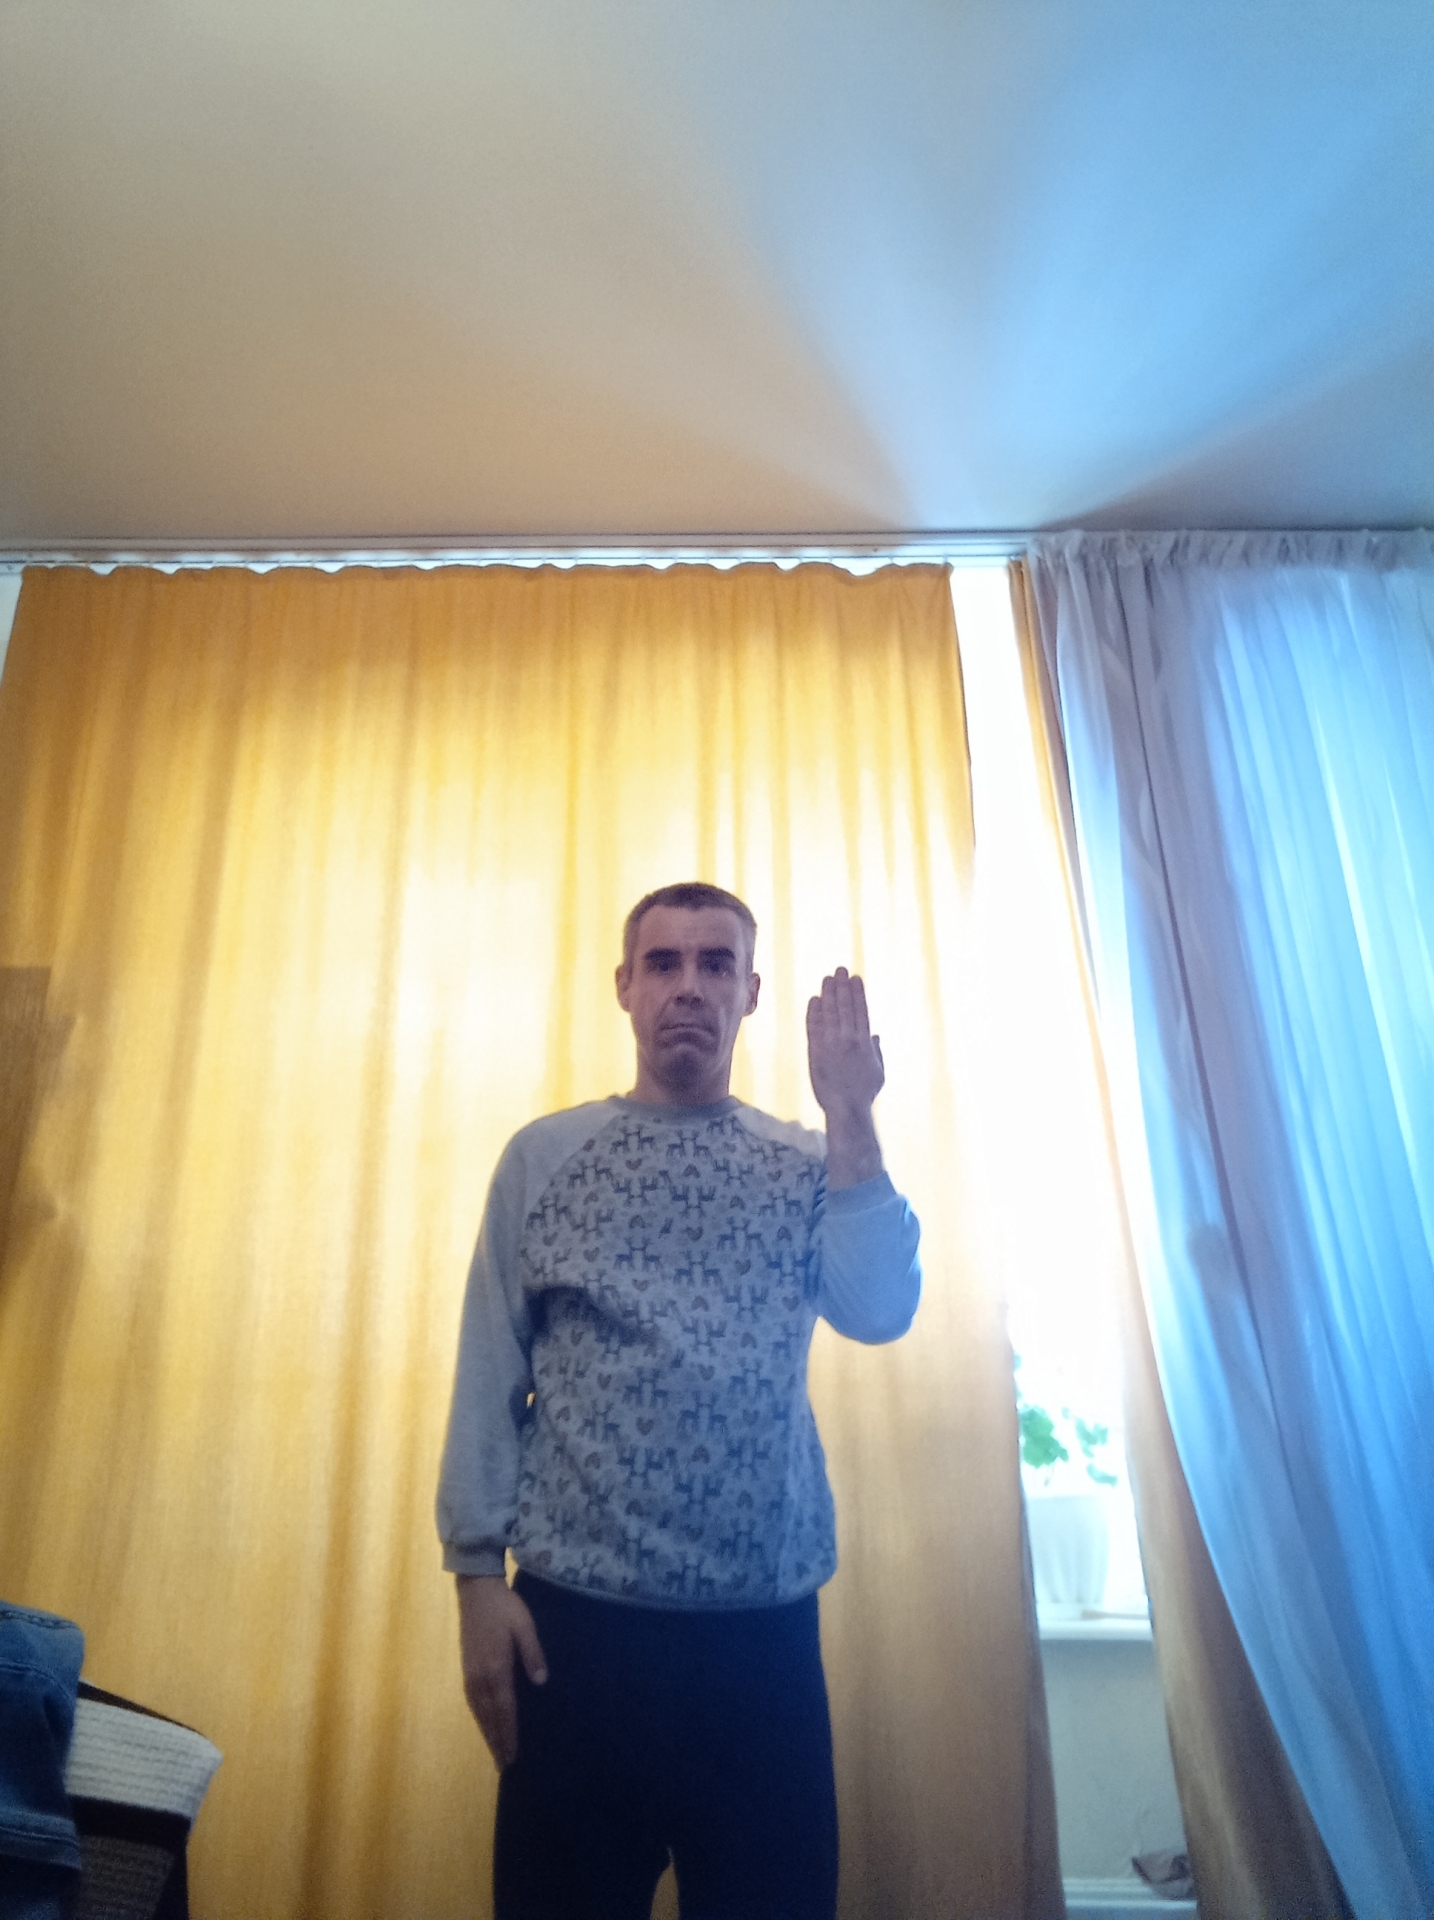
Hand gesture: stop_inverted